Hans Zdražila

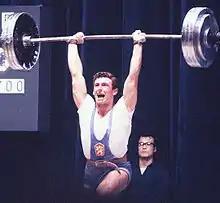
Zdražila at the 1964 Olympics

Hans Zdražila (born 3 October 1941) is a retired Czechoslovak weightlifter who won a gold medal at the 1964 Summer Olympics setting a world record in the 75 kg weight category. By the next Games he moved to the heavier 82.5 kg division and finished sixth. At the world championships he won two bronze medals, in 1963 and 1966.